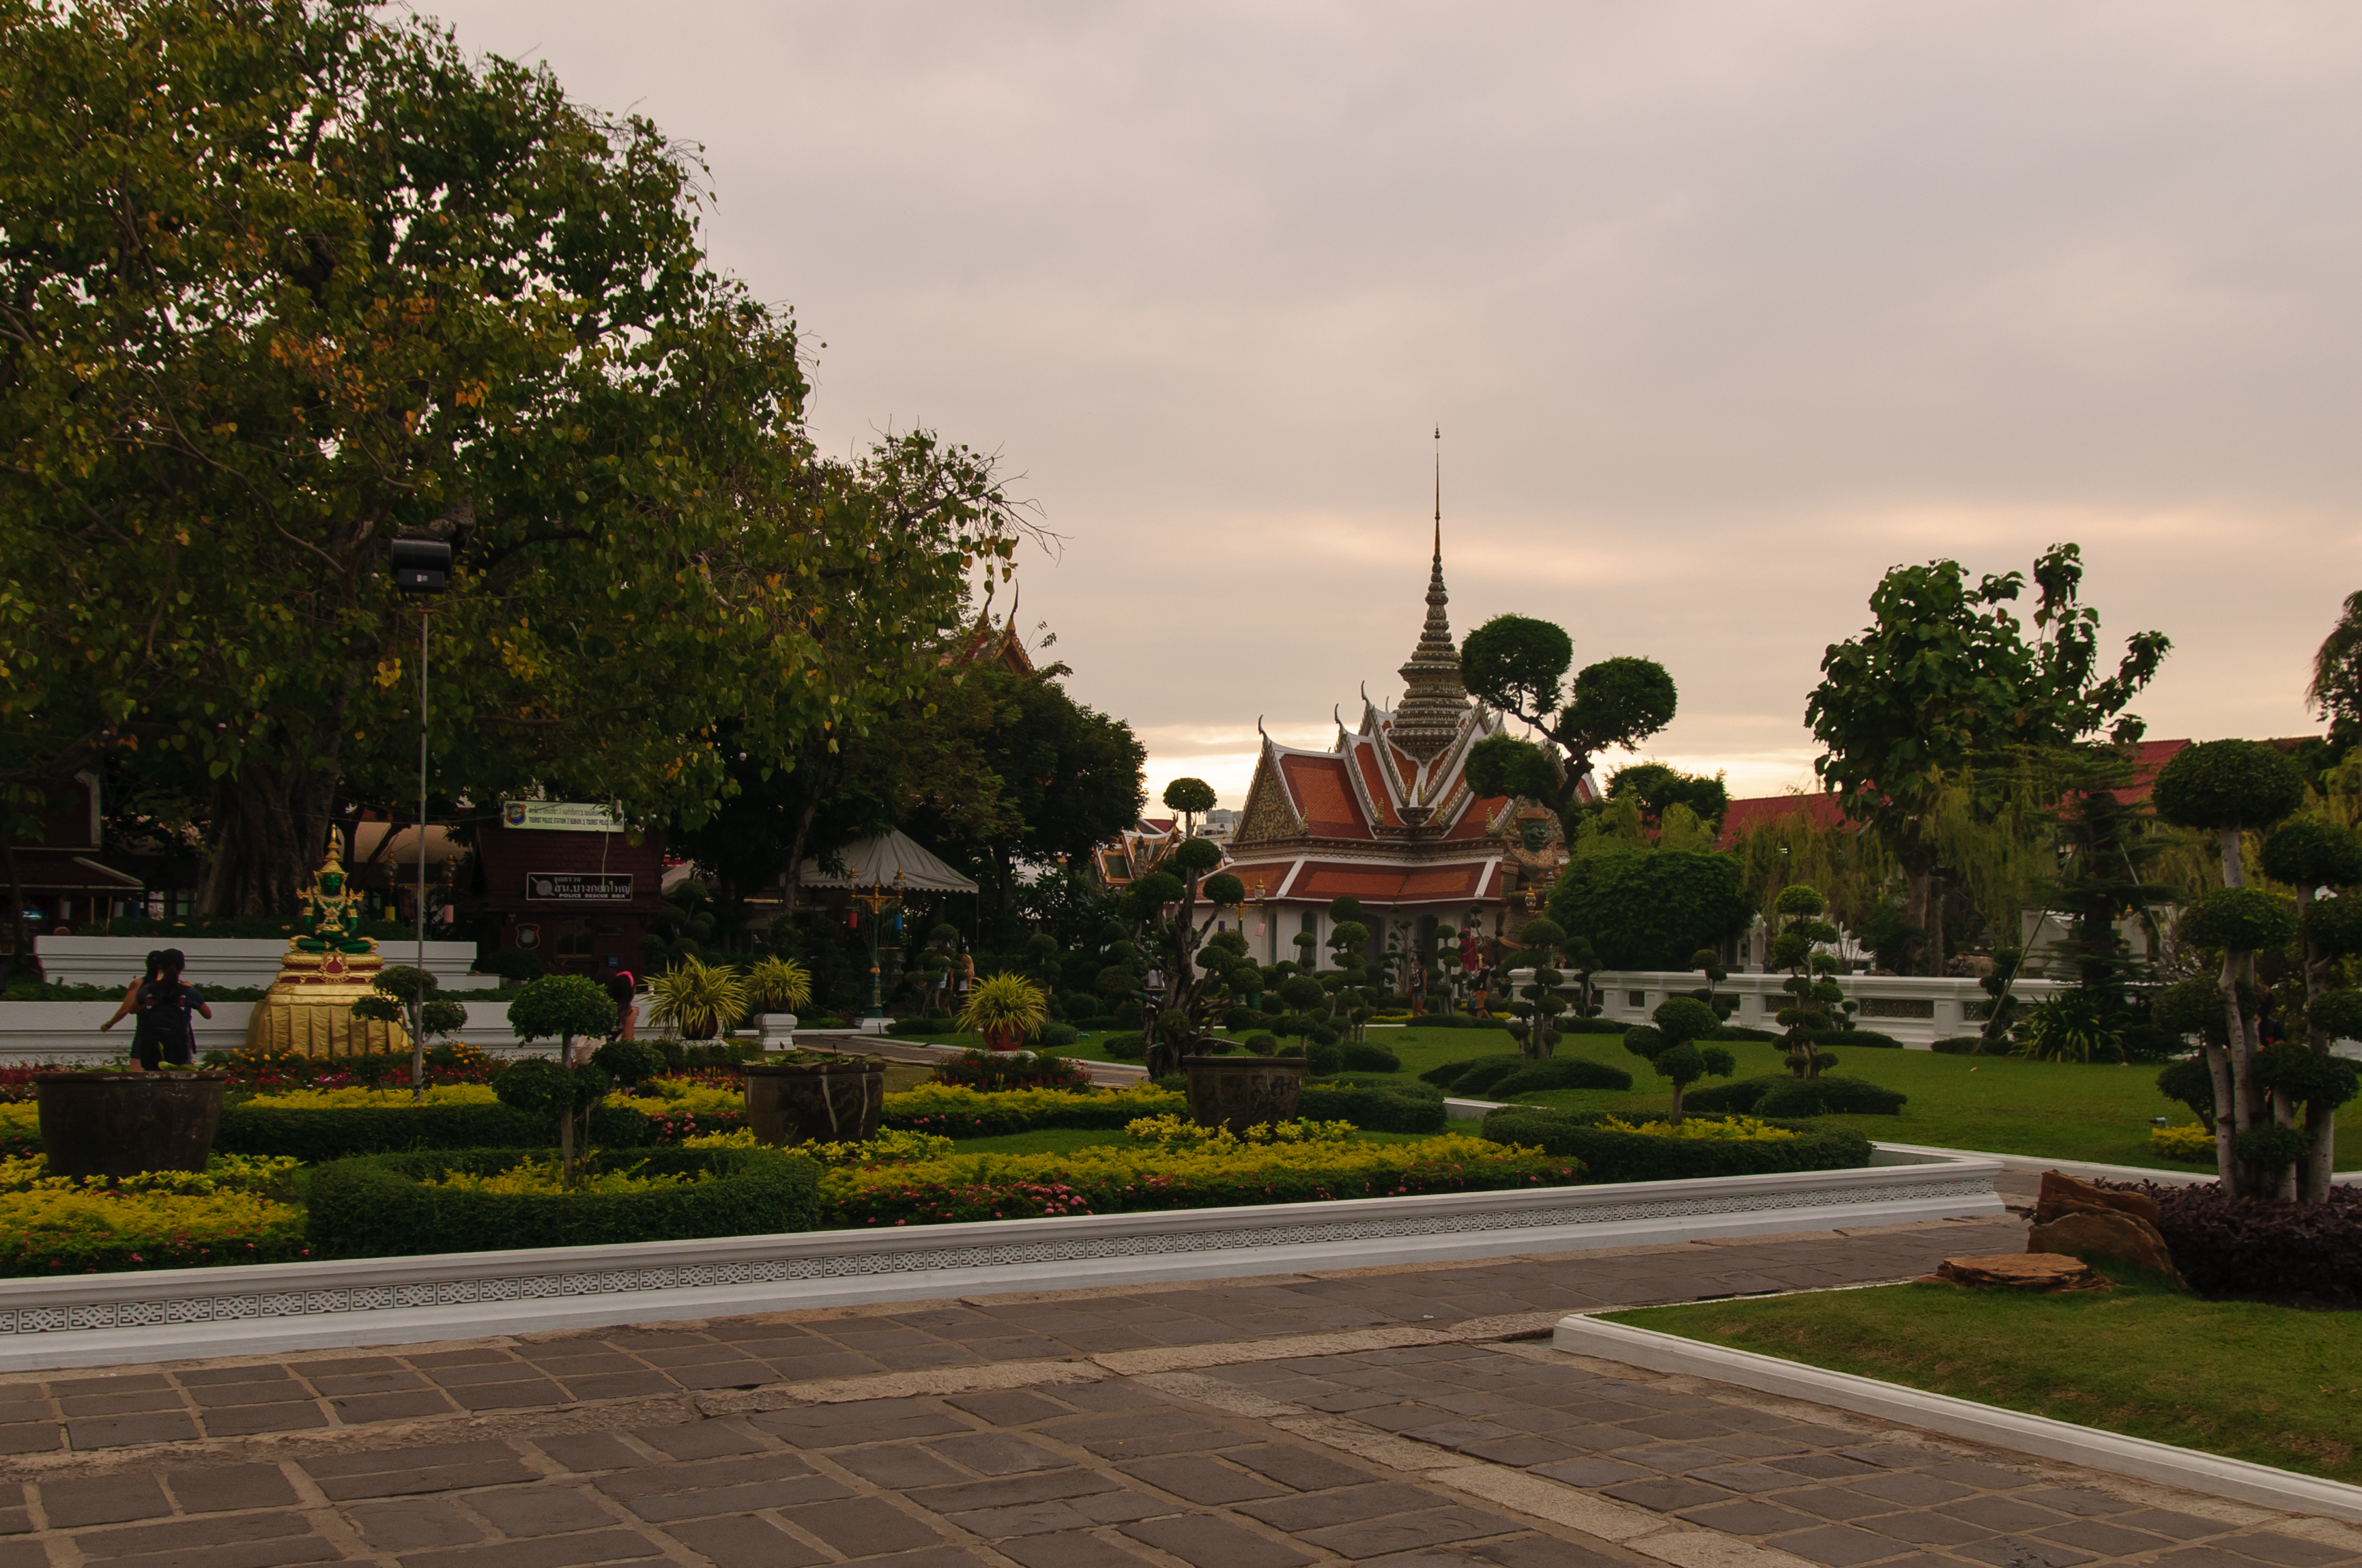
tree, town, city, cityscape, downtown, suburb, park, nikon, garden, thailand, town square, bangkok, estate, d300, thailandia, neighbourhood, urban area, residential area, human settlement